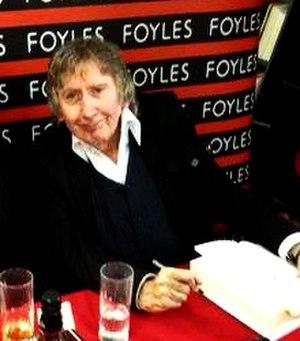
James Herbert, né le 8 avril 1943 dans le quartier d’East End à Londres et mort le 20 mars 2013 dans le Sussex, est un auteur anglais spécialisé dans le genre de l’horreur.